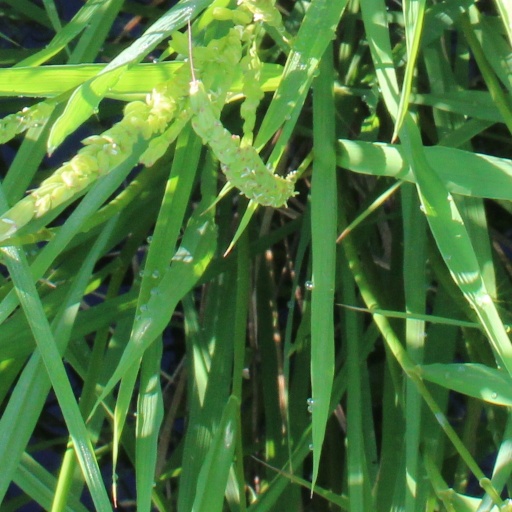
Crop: rice